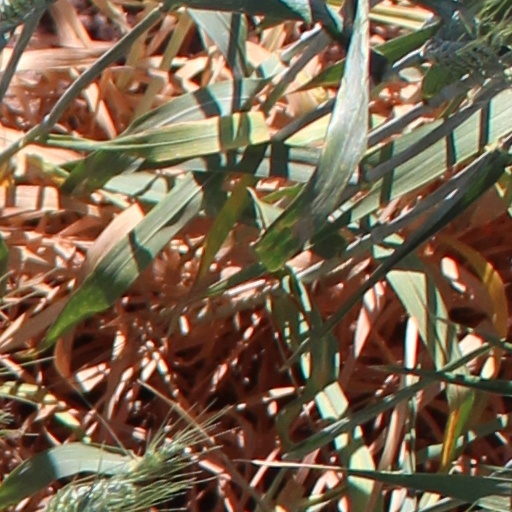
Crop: wheat